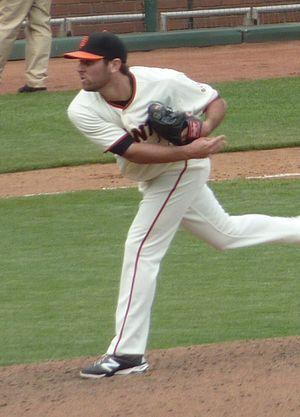
Brett Bochy est un lanceur de relève droitier des Giants de San Francisco de la Ligue majeure de baseball.